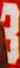
Number: 3